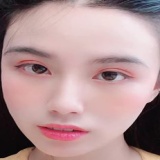
diễn viên Linh Miu